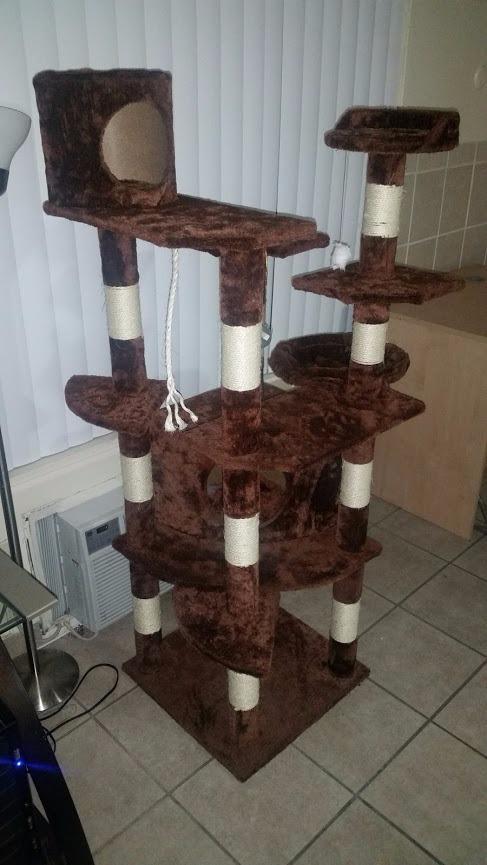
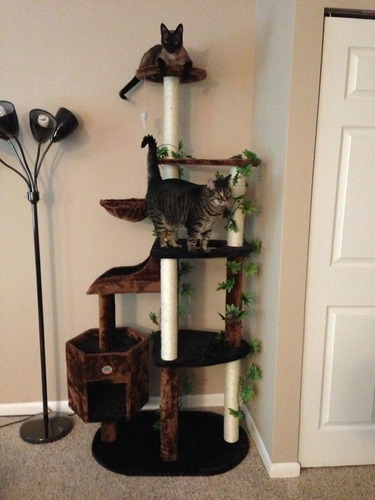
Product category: items_cat tree
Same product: no